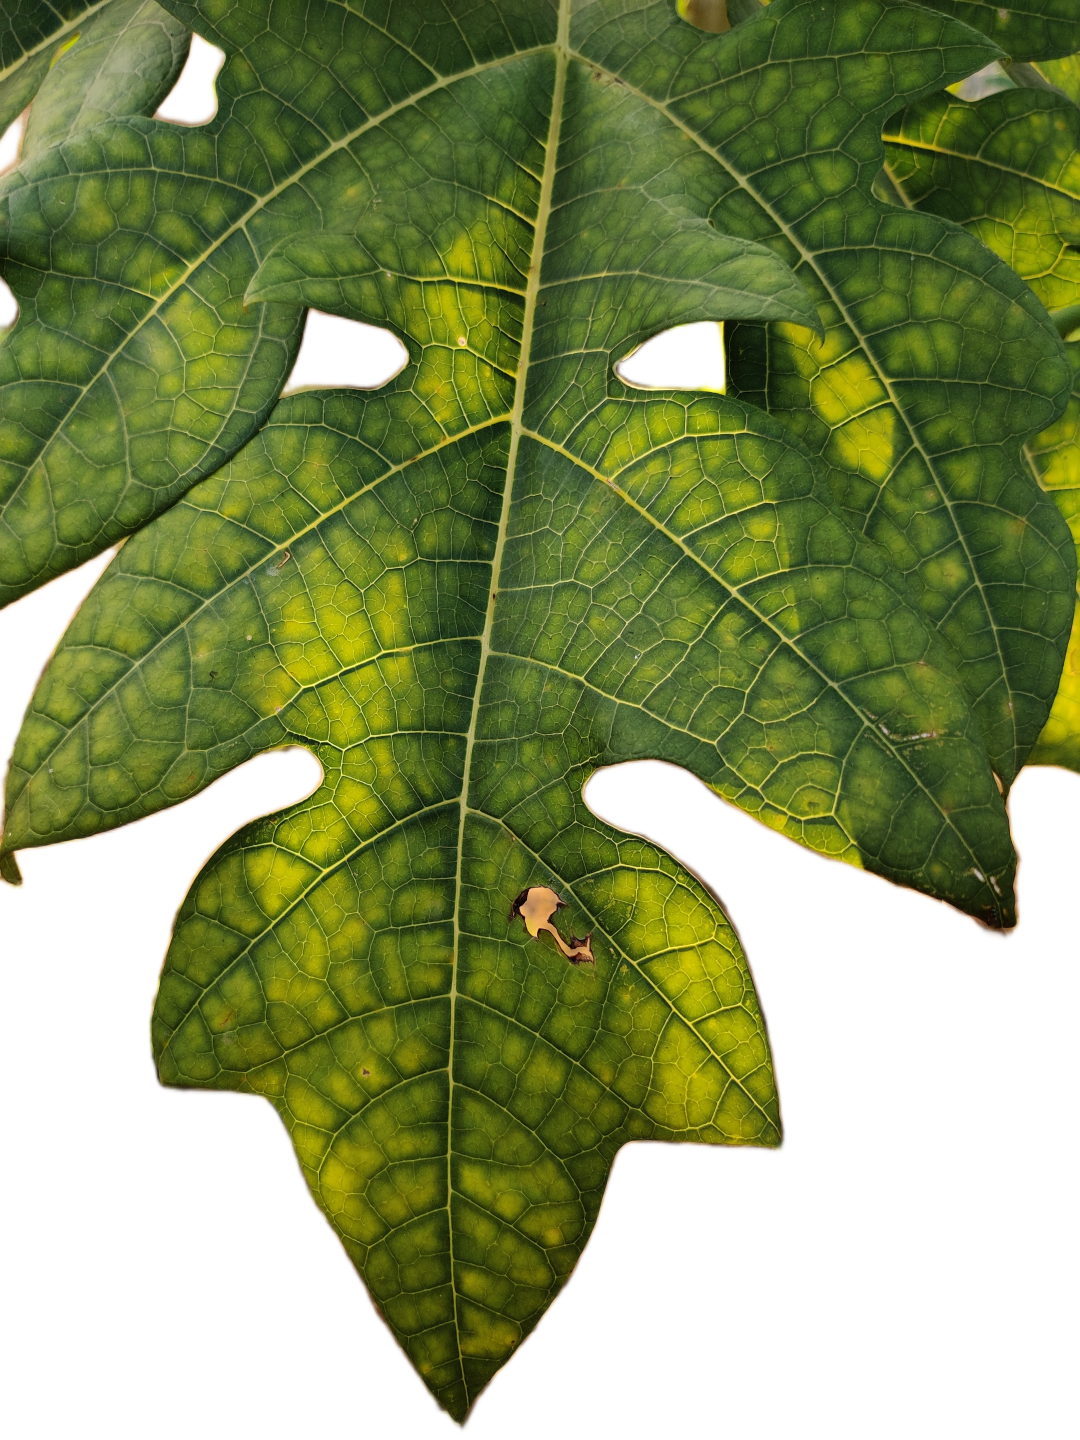
Crop: Papaya
Label: Curled_Yellow_Spot